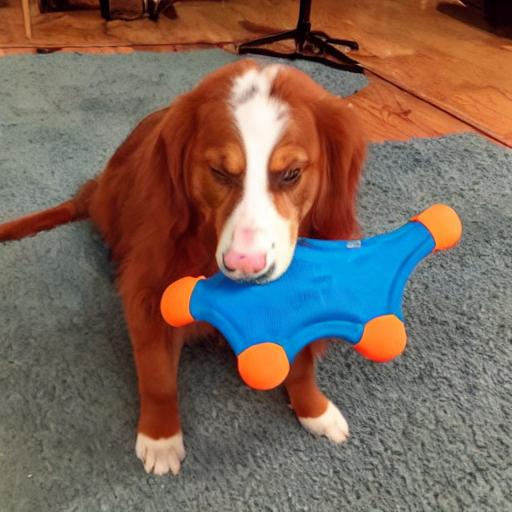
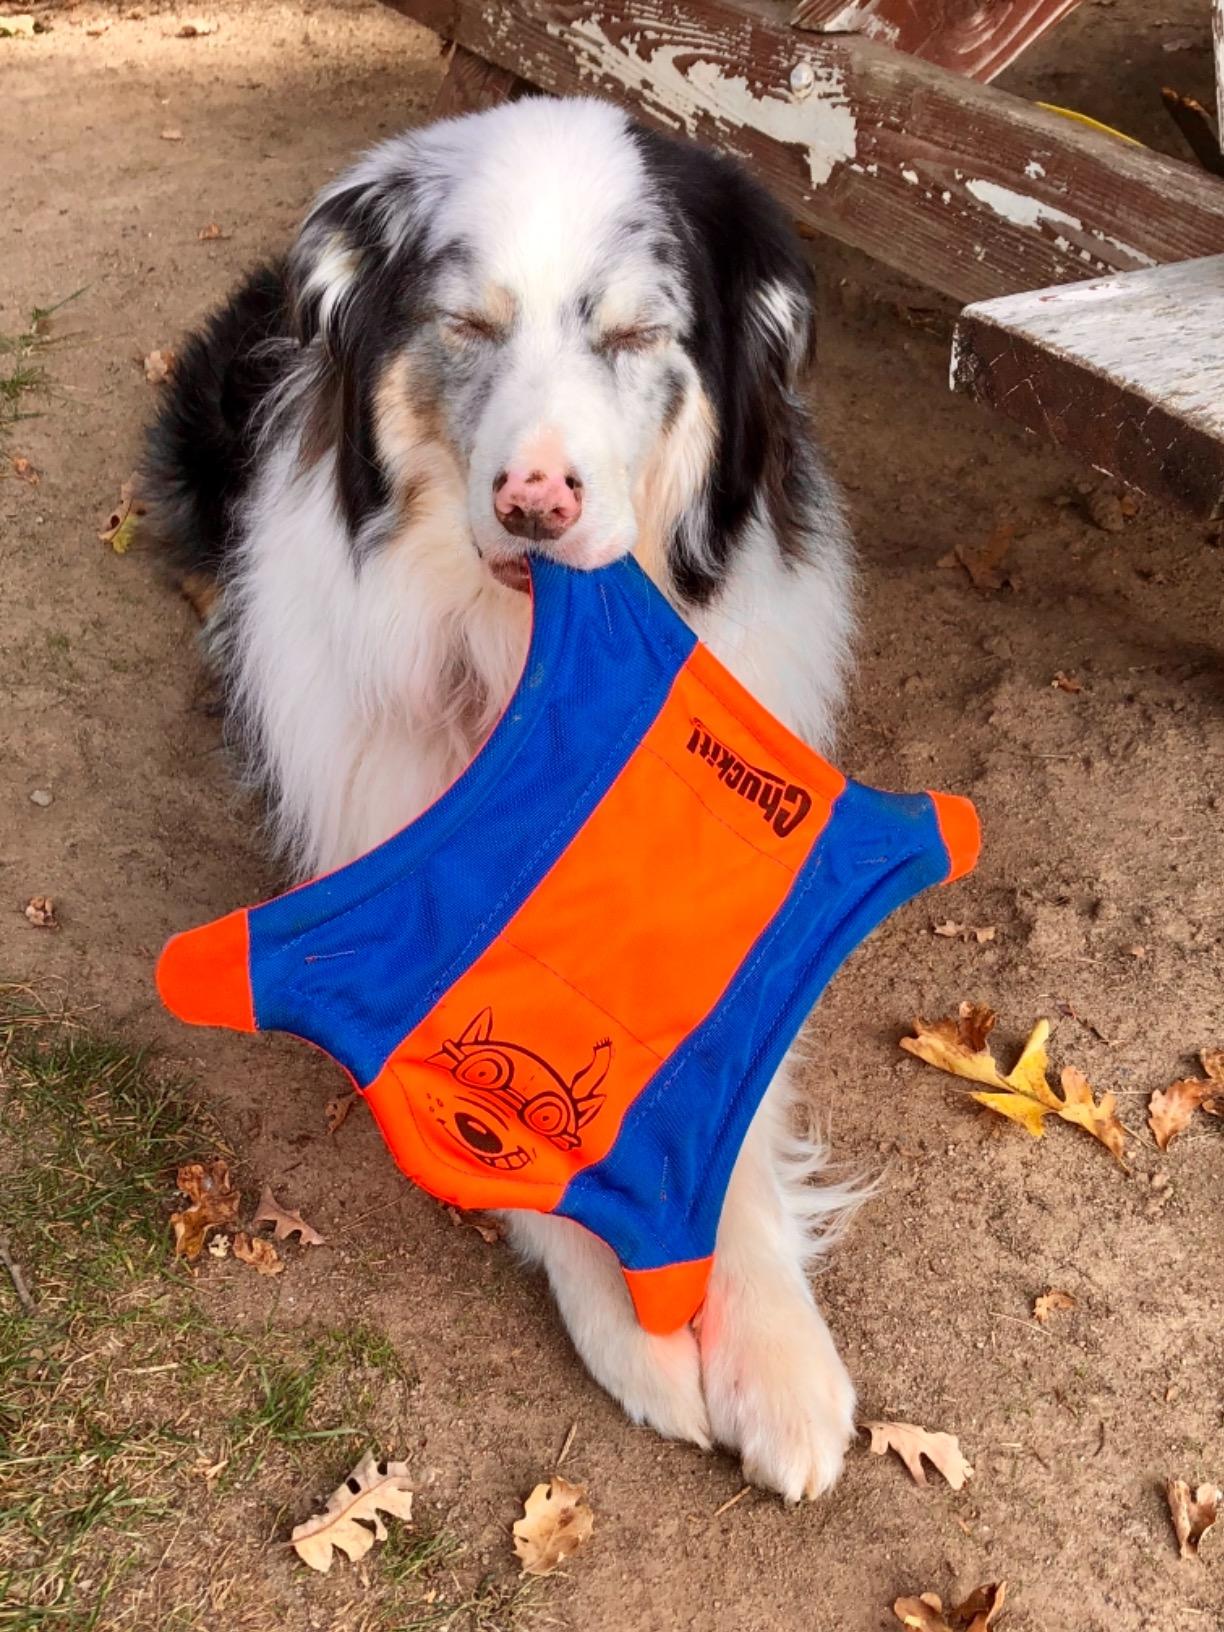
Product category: items_toy
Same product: no